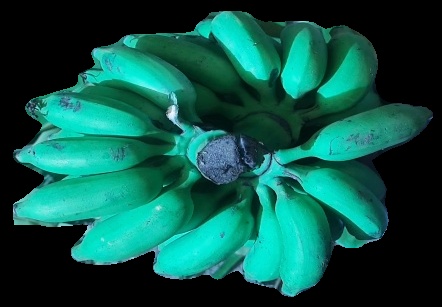
Variety: elakki-bale
Grade: grade3